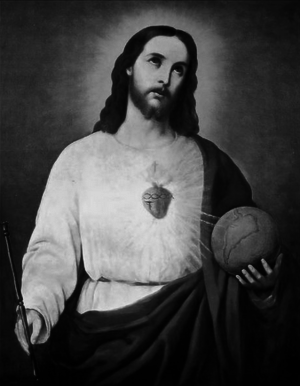
Gabriel García Moreno est un homme d'État, un militaire et un écrivain équatorien. Conservateur, il prit les pleins pouvoirs en 1859 et renversa le dernier gouvernement républicain au profit d'un régime autoritaire. Dirigeant l'Équateur de 1859 jusqu'à sa mort avec un pouvoir quasi absolu, il réprime les révoltes et réunifie le pays durant la guerre civile qui oppose ses partisans face aux républicains. Fervent catholique, il consacra son pays au Sacré-Cœur en 1873 et fut assassiné en 1875.